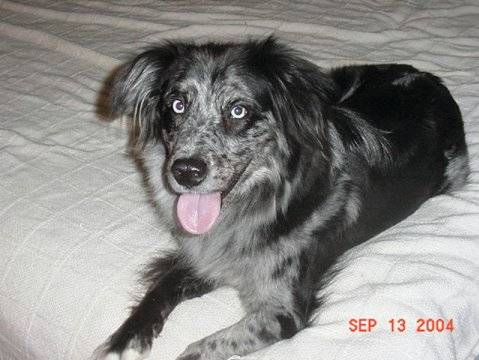
Label: dog